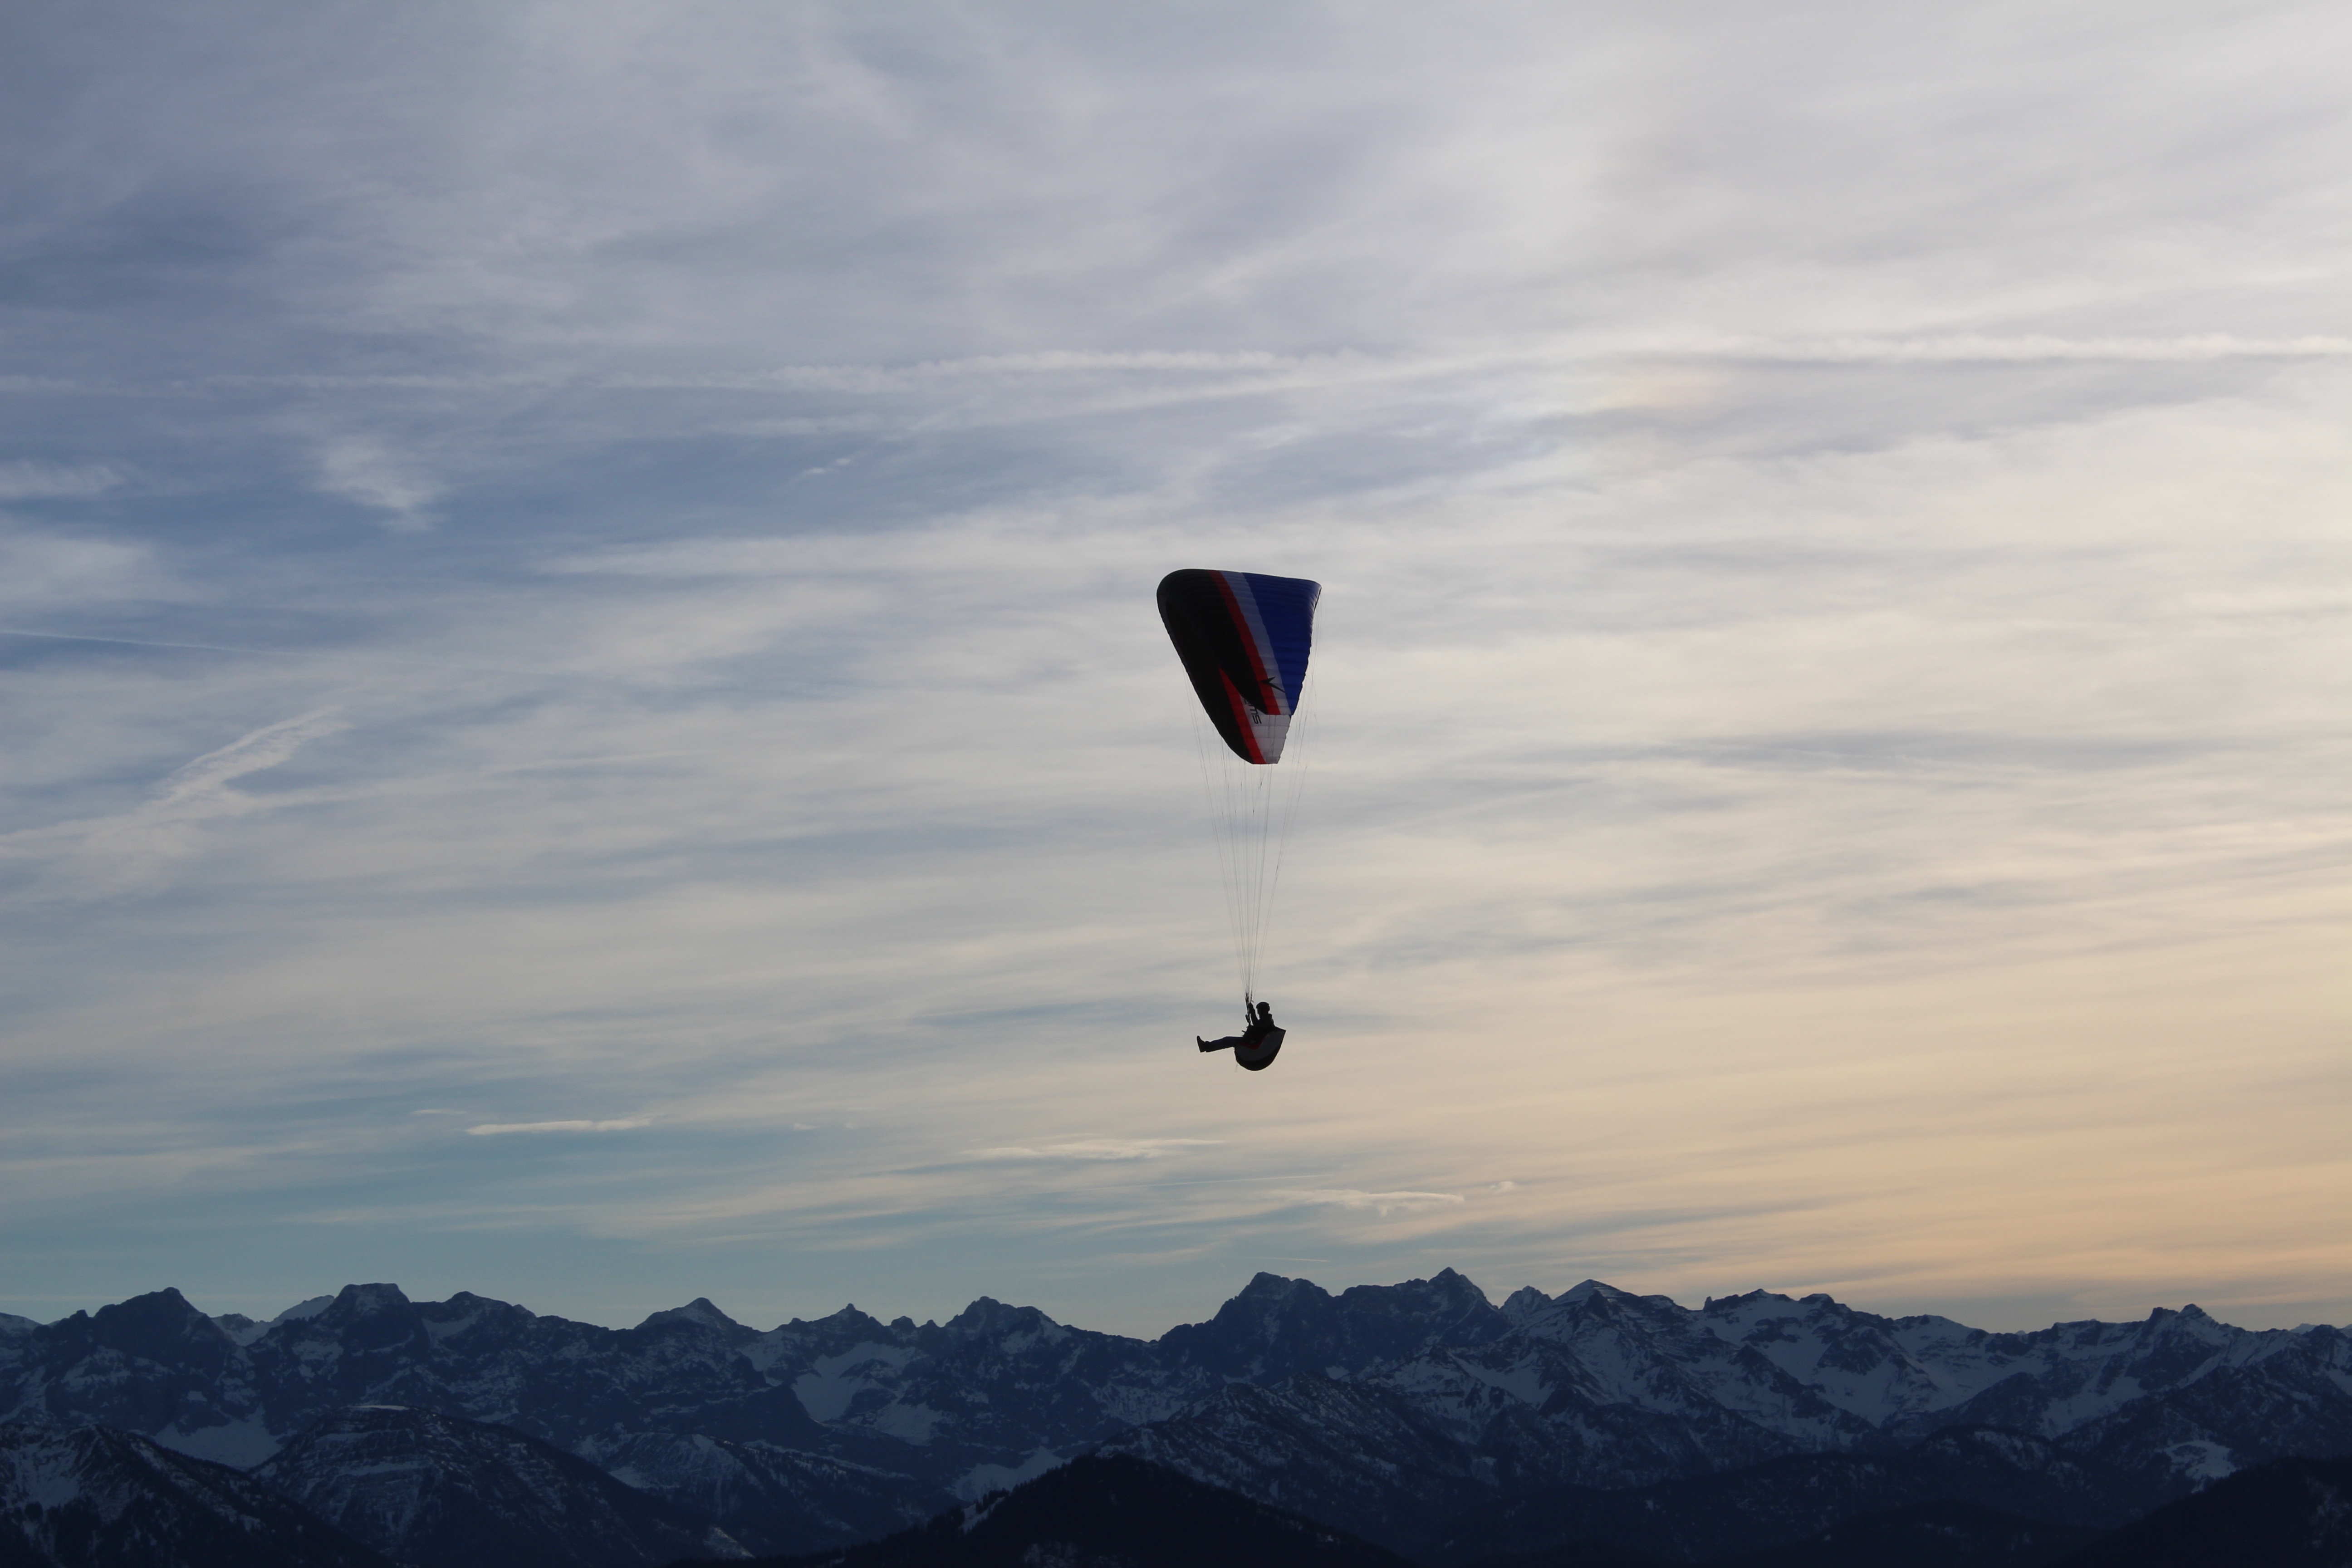
mountain, wing, sky, fly, panorama, flight, glide, blue, float, extreme sport, parachute, paragliding, paraglider, skydiving, sports, mountains, parachuting, air sports, parachutist, controllable parachuting, sport event, alpine foothills, atmosphere of earth, windsports